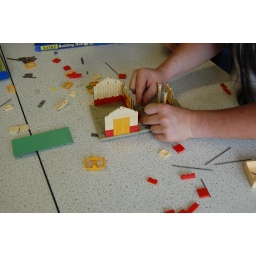
Teamwork in the Bayko house building task.